Lumber Exchange Building (South Bend, Washington)

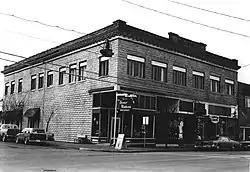
The Lumber Exchange Building in 1987

The Lumber Exchange Building was a building located on U.S. Route 101 in South Bend, Washington. It was built in 1907 and added to the National Register of Historic Places on May 19, 1988.